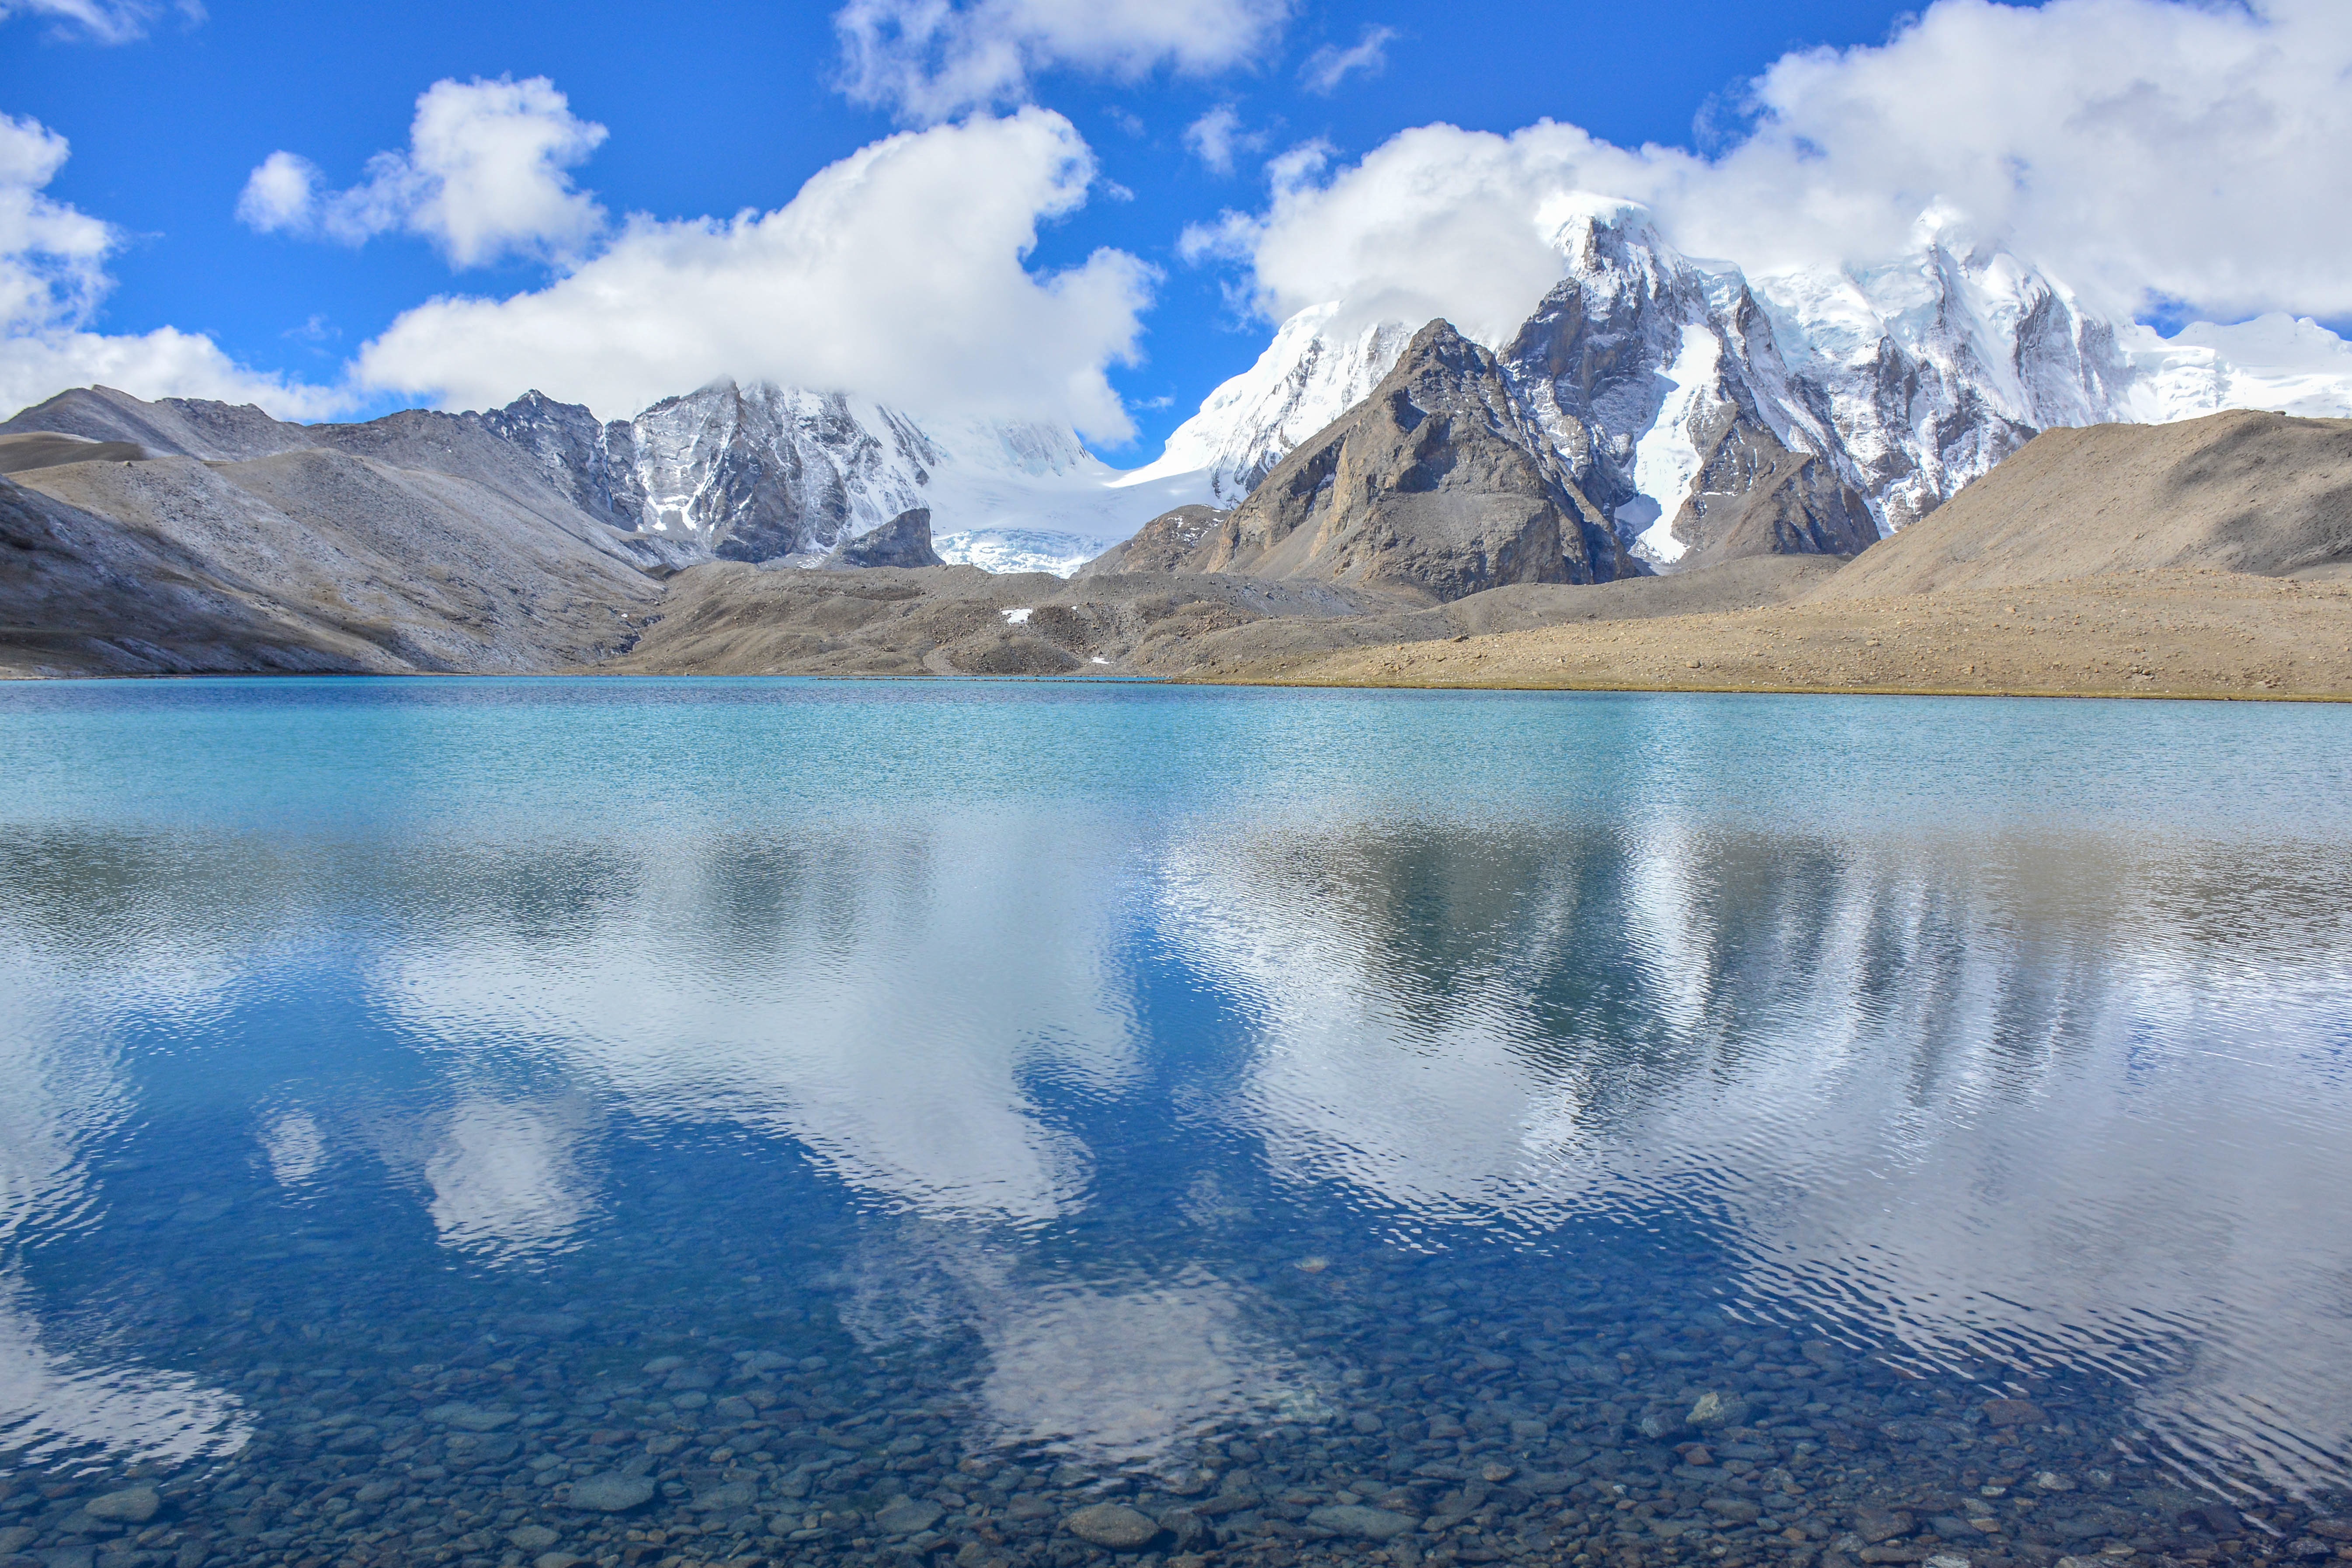
landscape, water, nature, wilderness, mountain, snow, cloud, morning, lake, mountain range, stone, clear, ice, reflection, glacier, fjord, alps, plateau, fell, loch, landform, geographical feature, atmospheric phenomenon, mountainous landforms, glacial landform